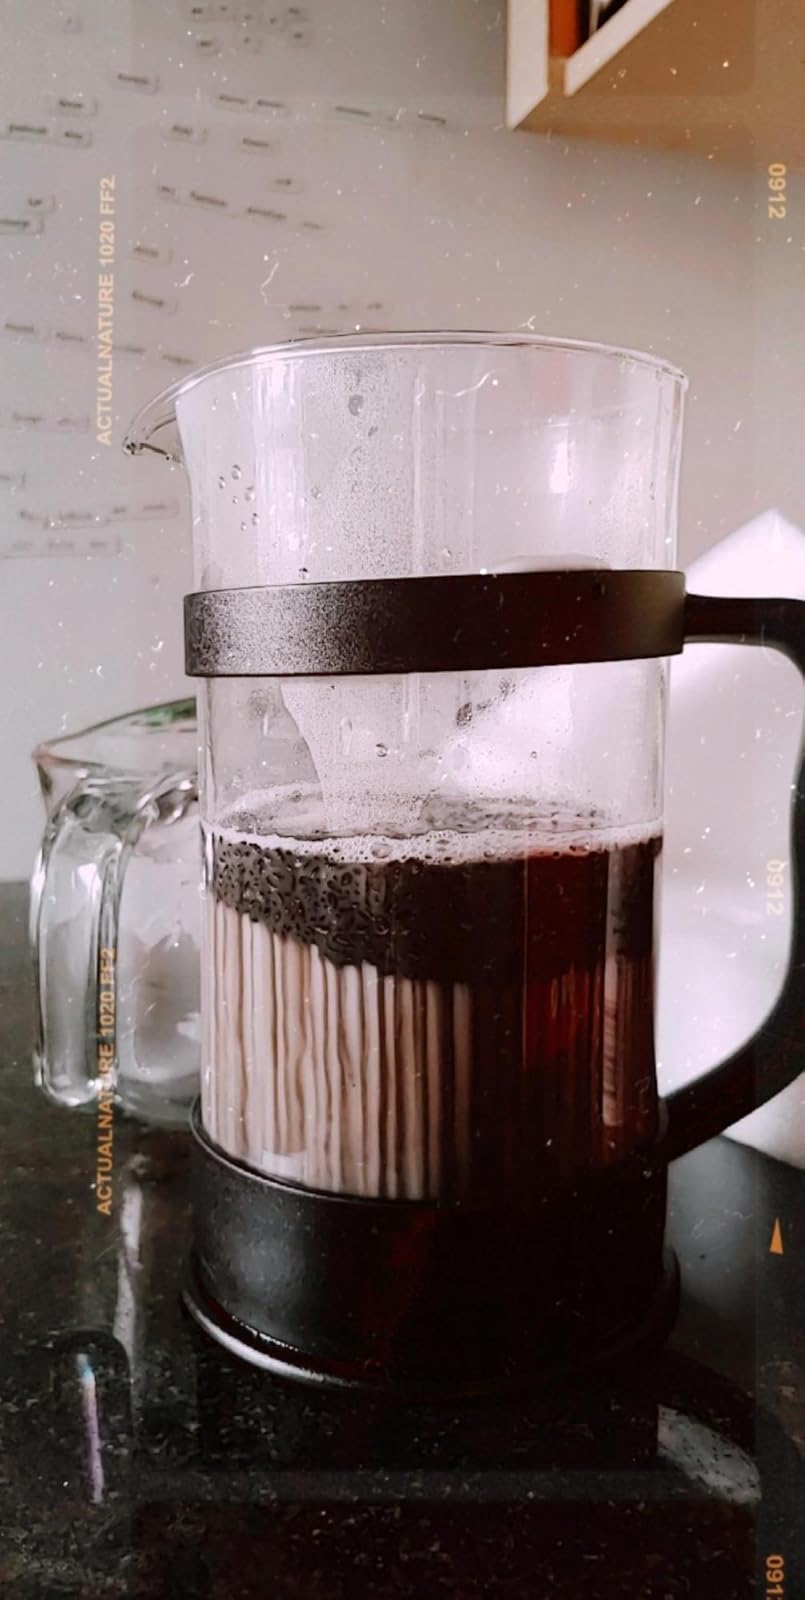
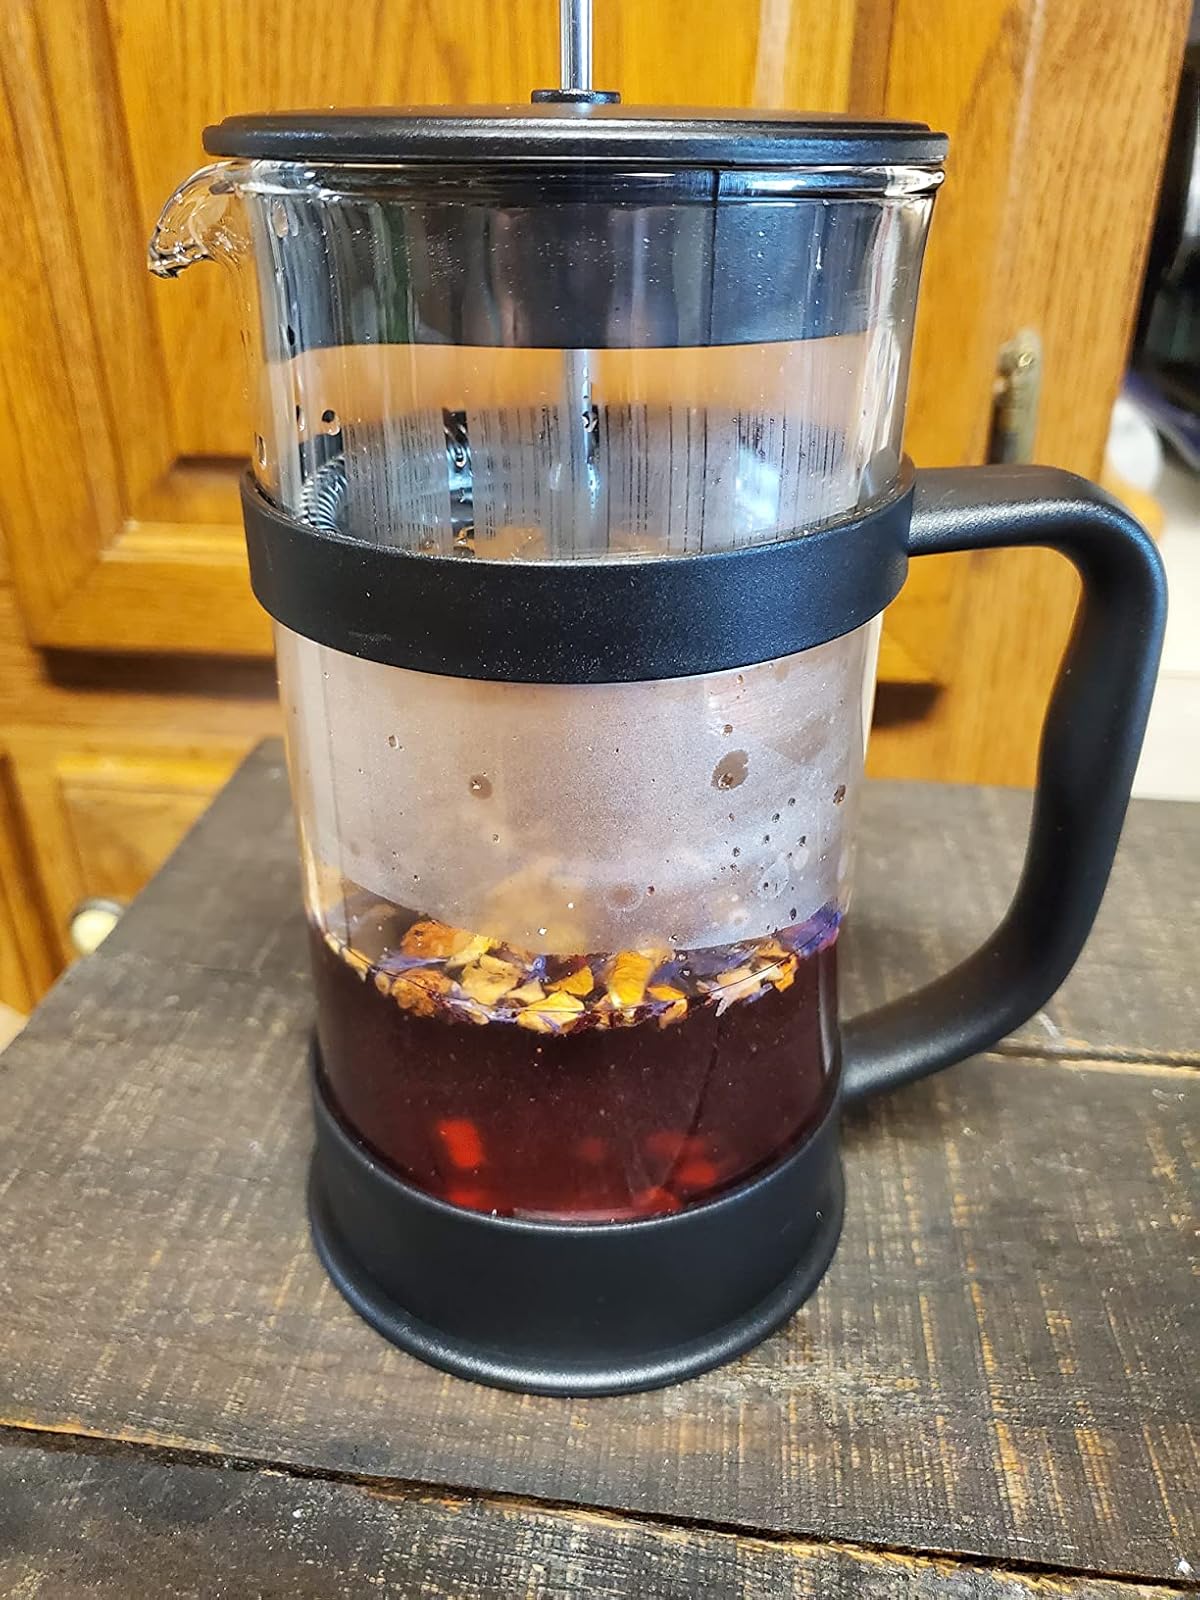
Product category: items_tea
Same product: yes